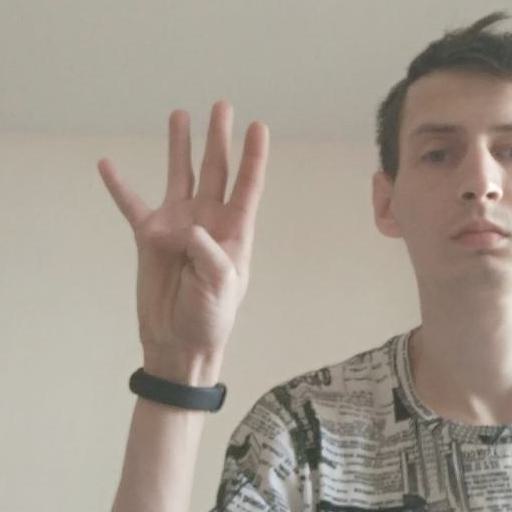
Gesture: four